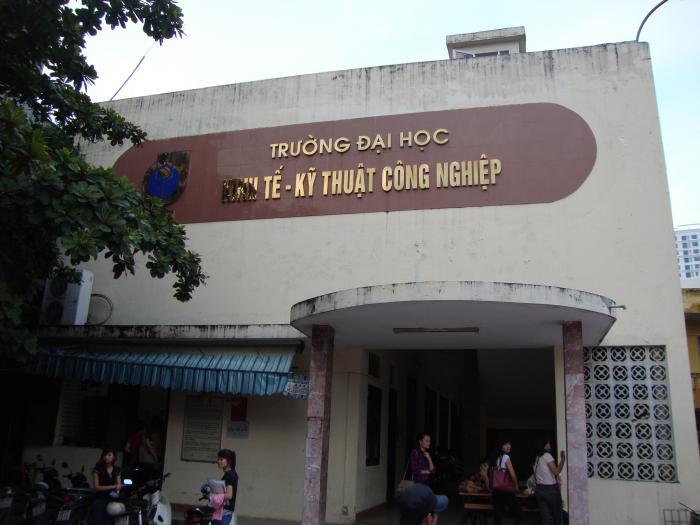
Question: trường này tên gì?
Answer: trường này tên trường đại học kinh tế - kỹ thuật công nghiệp